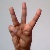
The image shows a hand gesture representing the letter 'W' in Indian Sign Language.